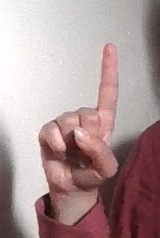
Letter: bb